Will Ohman

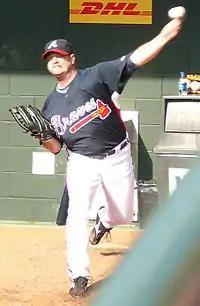
Ohman with the Braves in 2008.

On December 4, 2007, Ohman was traded along with Omar Infante to the Atlanta Braves for José Ascanio. With Atlanta, Ohman enjoyed a successful season out of the Braves' bullpen, appearing in 83 games. He finished the season as one of the team's most successful relievers, with a record of 4-1 and an ERA of 3.68. He became a free agent at the conclusion of the season.